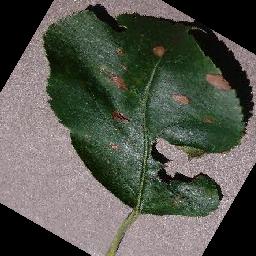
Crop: apple
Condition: black_rot